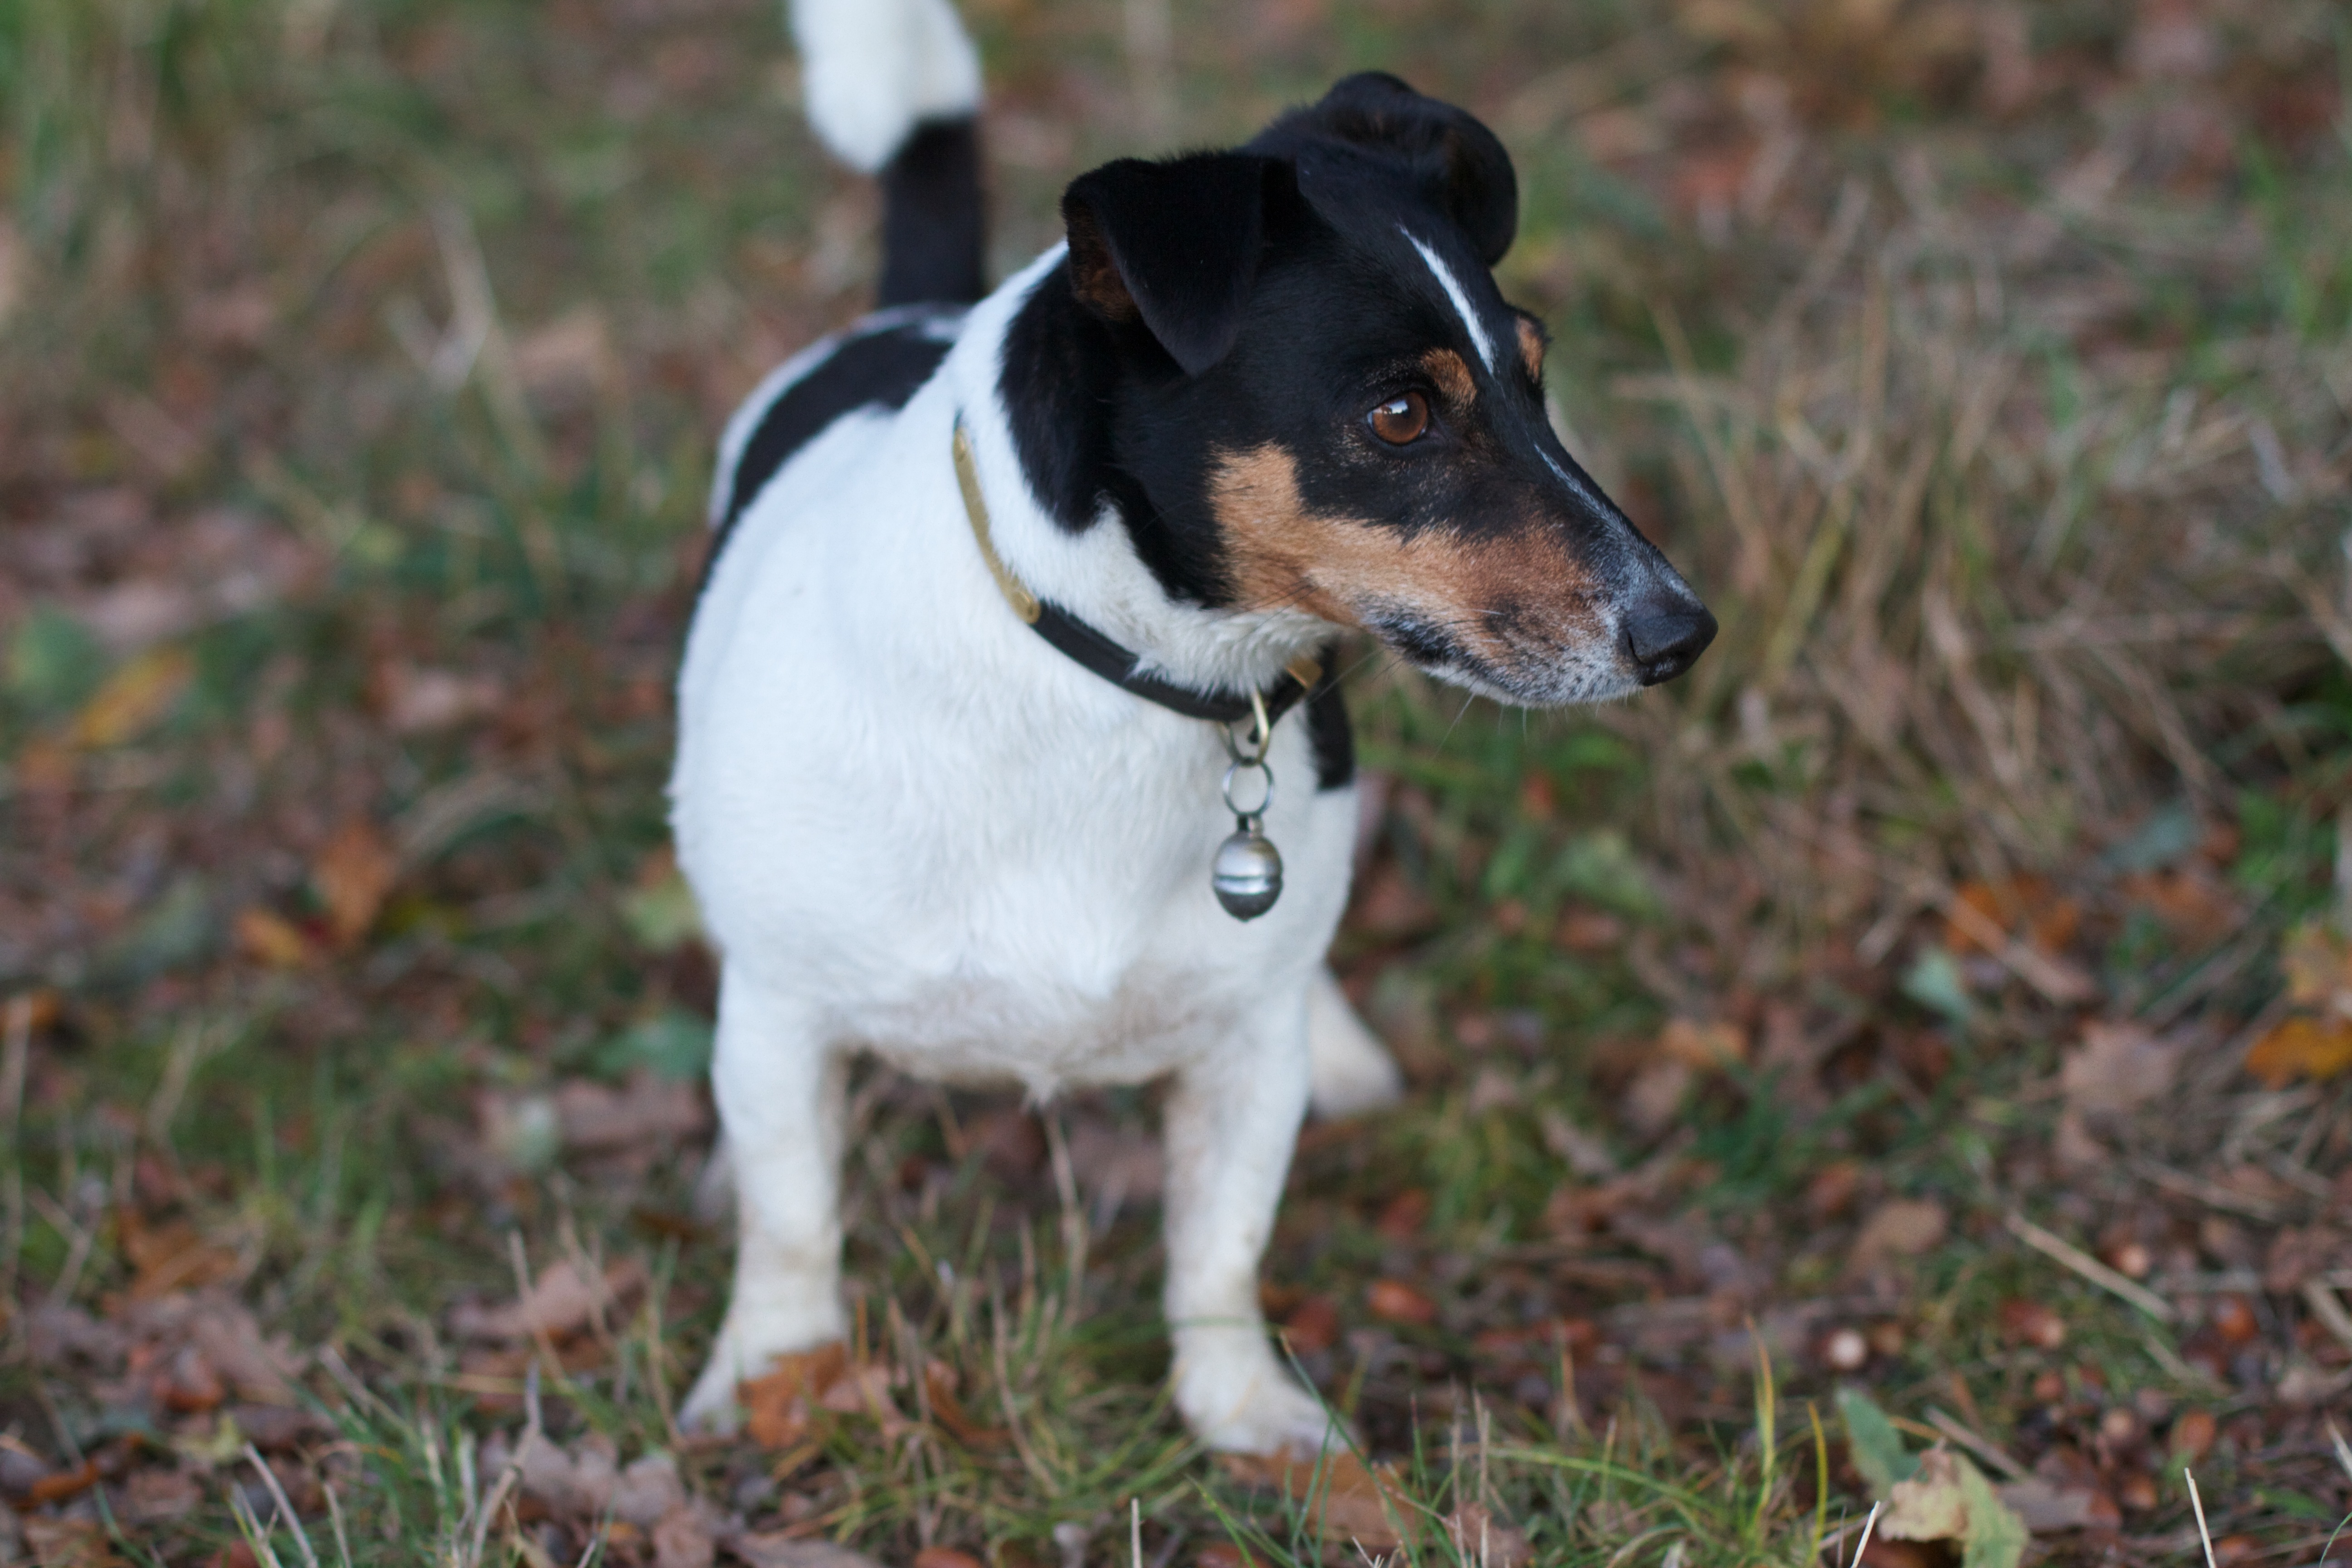
dog, mammal, vertebrate, dog breed, terrier, parson russell terrier, jack russell terrier, dog like mammal, russell terrier, danish swedish farmdog, toy fox terrier, brazilian terrier, miniature fox terrier, ratonero bodeguero andaluz, smooth fox terrier, fox terrier